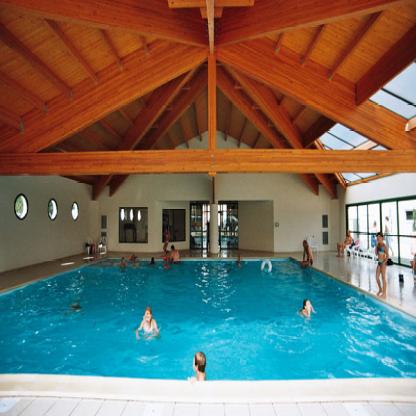
Scene: Indoor